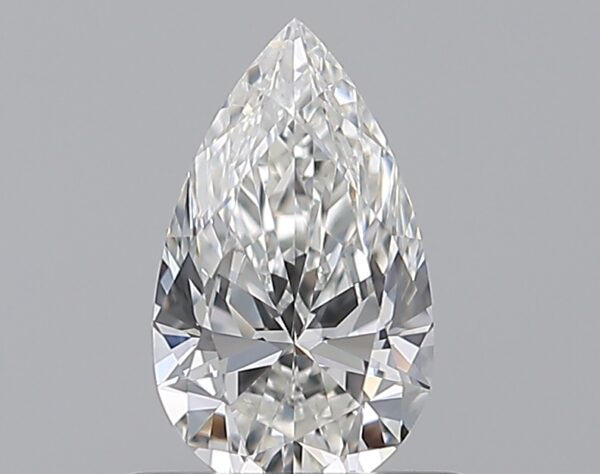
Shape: pear
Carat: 0.51
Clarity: VVS2
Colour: F
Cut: EX
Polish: VG
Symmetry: EX
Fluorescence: N
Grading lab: GIA
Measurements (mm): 7.46 x 4.38 x 2.65